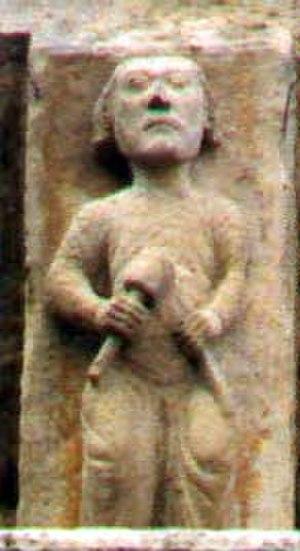
Tudela est une ville et commune espagnole de la Communauté forale de Navarre.